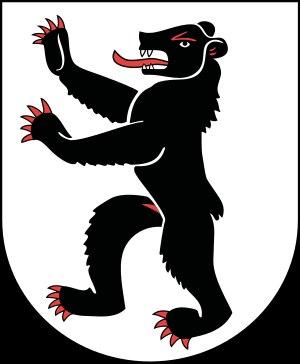
Cette liste présente les biens culturels d'importance nationale dans le canton d'Appenzell Rhodes-Intérieures. Cette liste correspond à l'édition 2009 de l'Inventaire Suisse des biens culturels d'importance nationale pour le canton d'Appenzell Rhodes-Intérieures. Il est trié par commune et inclut : 11 bâtiments séparés, 2 collections et 2 sites archéologiques.